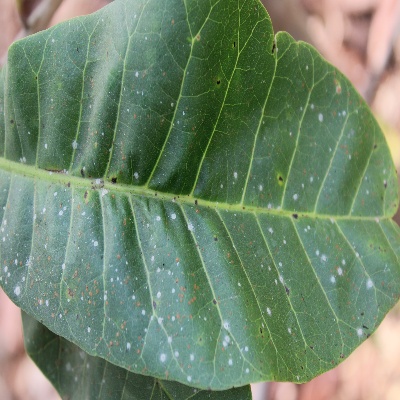
Crop: Cashew
Condition: red rust